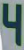
Number: 4